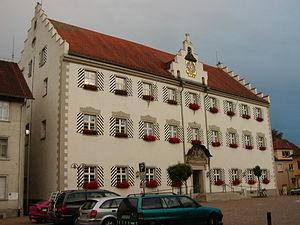
Tettnang est une ville d'Allemagne, située dans le Land de Bade-Wurtemberg et dans la région de la Souabe. Elle se situe à 7 kilomètres du lac de Constance. La région de Tettnang produit des quantités significatives de houblon, utilisé dans la fabrication de la bière, et l'exporte aux brasseries du monde entier.